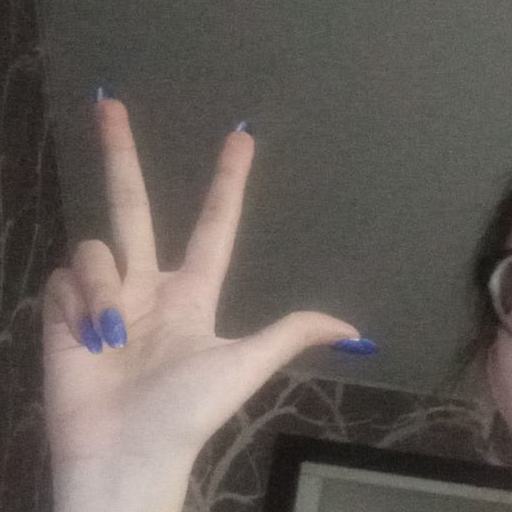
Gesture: three2